Toulon Cathedral

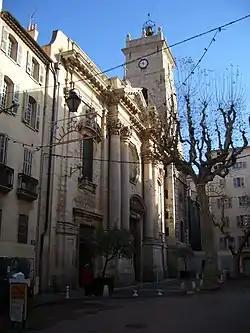
Facade of Toulon Cathedral (17th century) and bell tower (18th century)

Toulon Cathedral, also known as Sainte-Marie-Majeure, is a Catholic church located in Toulon, in the Var department of France. The cathedral is a national monument. Construction of the church began in the 11th century and finished in the 18th century. From the 5th century onwards, it was the seat of the Bishops of Toulon, and since 1957 has been the ecclesiastical seat of the Diocese of Fréjus-Toulon.